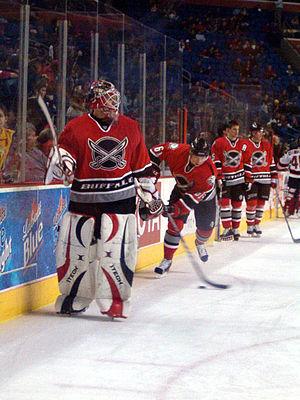
Martin Biron est un joueur professionnel canadien de hockey sur glace. Il évoluait au poste de gardien de but.